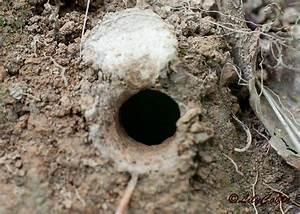
spider